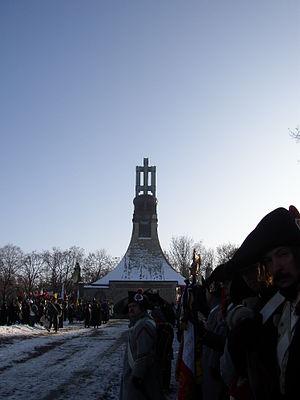
Cet article recense les timbres de France émis en 2005 par La Poste.